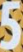
Number: 5